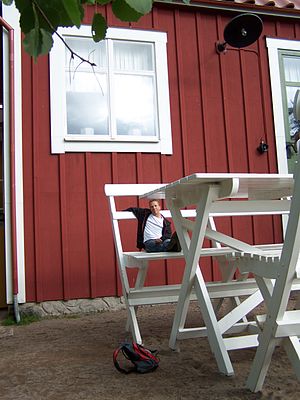
Astrid Lindgrens Värld
Astrid Lindgrens Värld er en 130.000 m² stor forlystelsespark i Astrid Lindgrens fødeby, Vimmerby, Kalmar län i Småland, Sverige. Parken er en temapark med miljøer fra Astrid Lindgrens børnebøger. Astrids Lindgrens Värld er siden indvielsen konstant blevet udbygget og fornyet. Her kan man møde Pippi Langstrømpe, Emil fra Lønneberg, Karlsson på taget og mange andre af Astrid Lindgrens figurer. I løbet af sommersæsongen spilles der dagligt teater med sang, musik og dans på scenerne rundt om i parken.